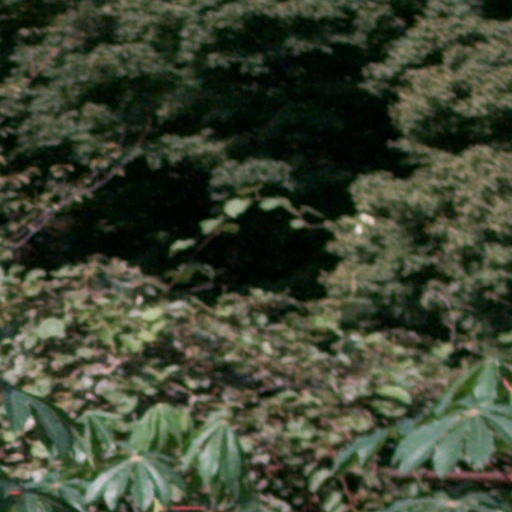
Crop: cassava